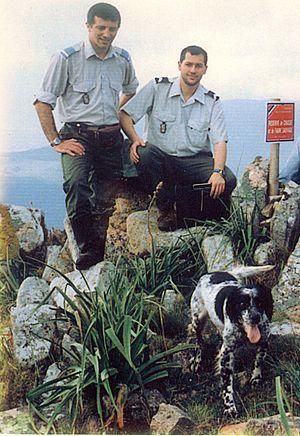
Ingénieur et agent des Eaux et Forêts (DDAF de Corse-du-Sud) en comptage des perdrix en réserve de chasse d'Appietto en 2000.
La direction départementale de l’Agriculture et de la Forêt était un service déconcentré de l'État français, placé sous l'autorité du préfet de département. Il exerçait, au service des territoires ruraux, des missions relevant d'abord du ministère de l'Agriculture et de la Pêche mais aussi du ministère de l'Écologie, de l'Énergie, du Développement durable et de l'Aménagement du territoire.